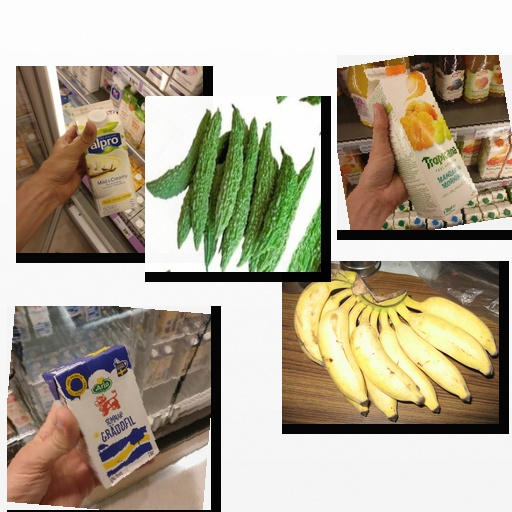
Food items: mandarin_juice, banana, vanilla_soyghurt, bitter_gourd, sour_cream